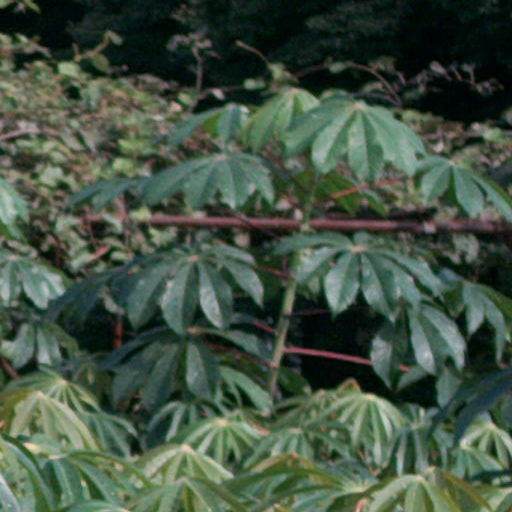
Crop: cassava